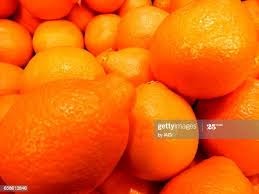
Label: mandarine